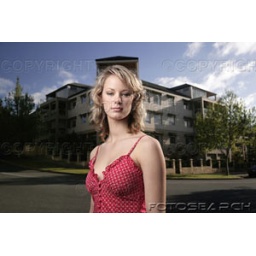
31 girl in front of building